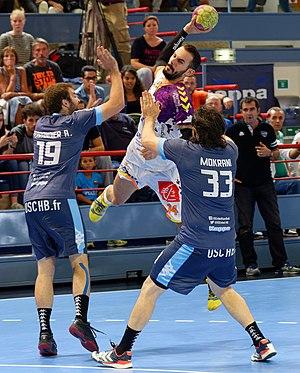
Rencontre de championnat de LidlStarLigue entre l'US Créteil et le HBC Nantes. A Créteil, le 25 septembre 2016.
Théo Derot, né le 17 juin 1992 à Nîmes, est un joueur de handball international français évoluant au poste d'arrière gauche.